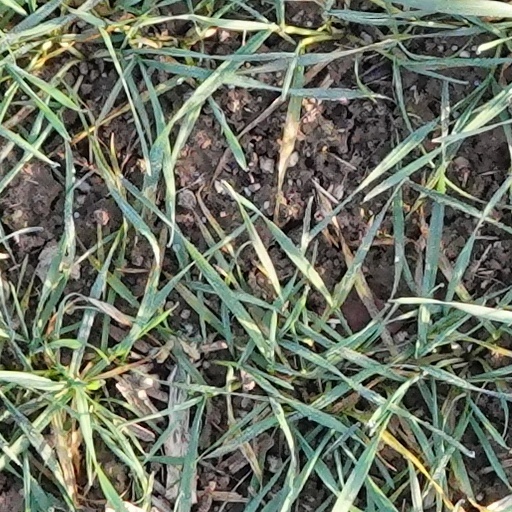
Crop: wheat